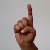
The image shows a hand gesture representing the letter 'D' in Indian Sign Language.